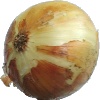
Label: Onion White 1